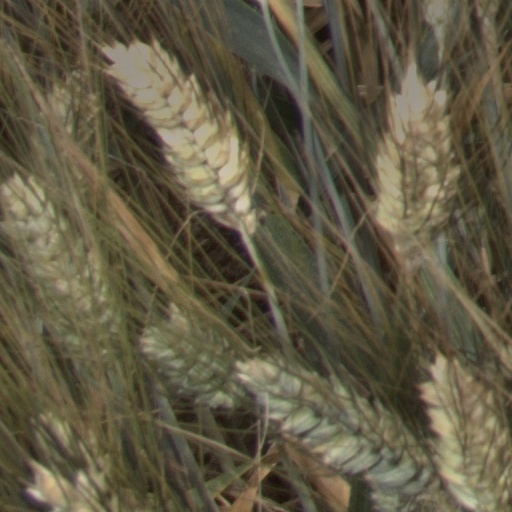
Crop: wheat